Nashville Arcade

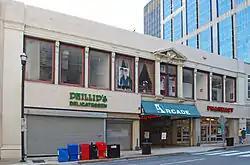
5th Avenue facade

The Arcade is a covered shopping arcade in downtown Nashville, Tennessee, U.S.. It was built in 1902.